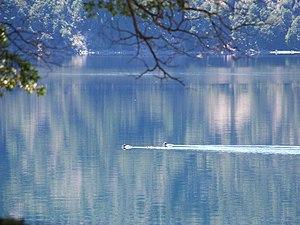
Le lac Moquehue est un lac de la province de Neuquén, en Argentine. Il est situé dans le département d'Aluminé, entièrement au sein des Andes de Patagonie argentine, à plus ou moins 25 km au nord du Parc national Lanín.
La province de Neuquén est une province d'Argentine, qui se trouve à l'extrémité nord-ouest de la Patagonie argentine. Avec une superficie de 94 378 km², elle est la plus petite province des régions australes du pays. Sa géographie s'abîme sur l'imposante Cordillère des Andes.